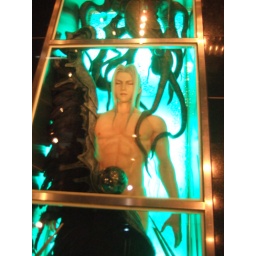
Life size sephiroth in the floor of Square Enix building Shinjuku